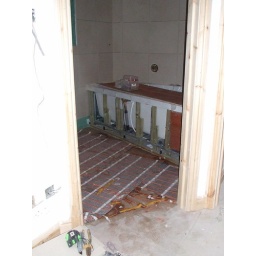
Under floor heating in the bathroom